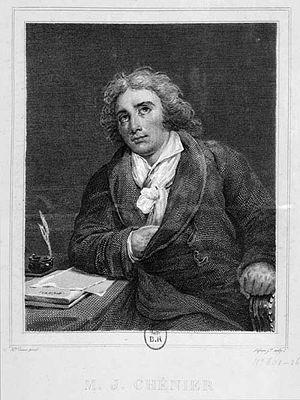
Cet article dresse la liste des présidents de l’Assemblée nationale française et des chambres assimilées.
Marie-Joseph Blaise de Chénier est un poète, dramaturge et homme politique français, né à Constantinople le 11 février 1764 et mort à Paris le 10 janvier 1811. Il est le frère cadet du poète André Chénier.
La Constitution du 5 fructidor an III énonce :